Fishing industry in Denmark

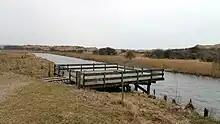
Fresh water fishing, a fishing stand at the mouth of the Uggerby Å River in Denmark

Aquaculture in freshwater ponds and in salt water marshes are also finding increased attention of the government by breeding more species.